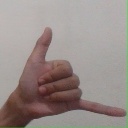
अक्षर: द